Gheorghe Șaru

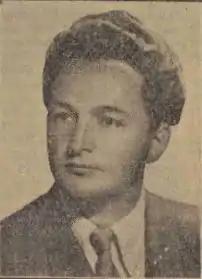

Gheorghe Șaru (also George Saru; 1920 – 2003) was a Romanian-American painter, born in Romania at Checea, Timis County.